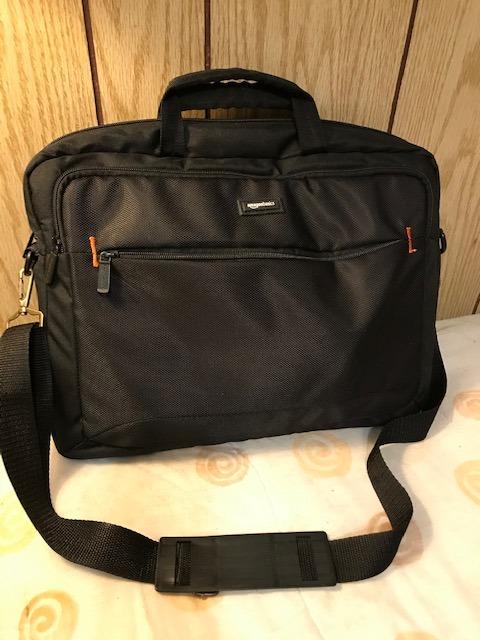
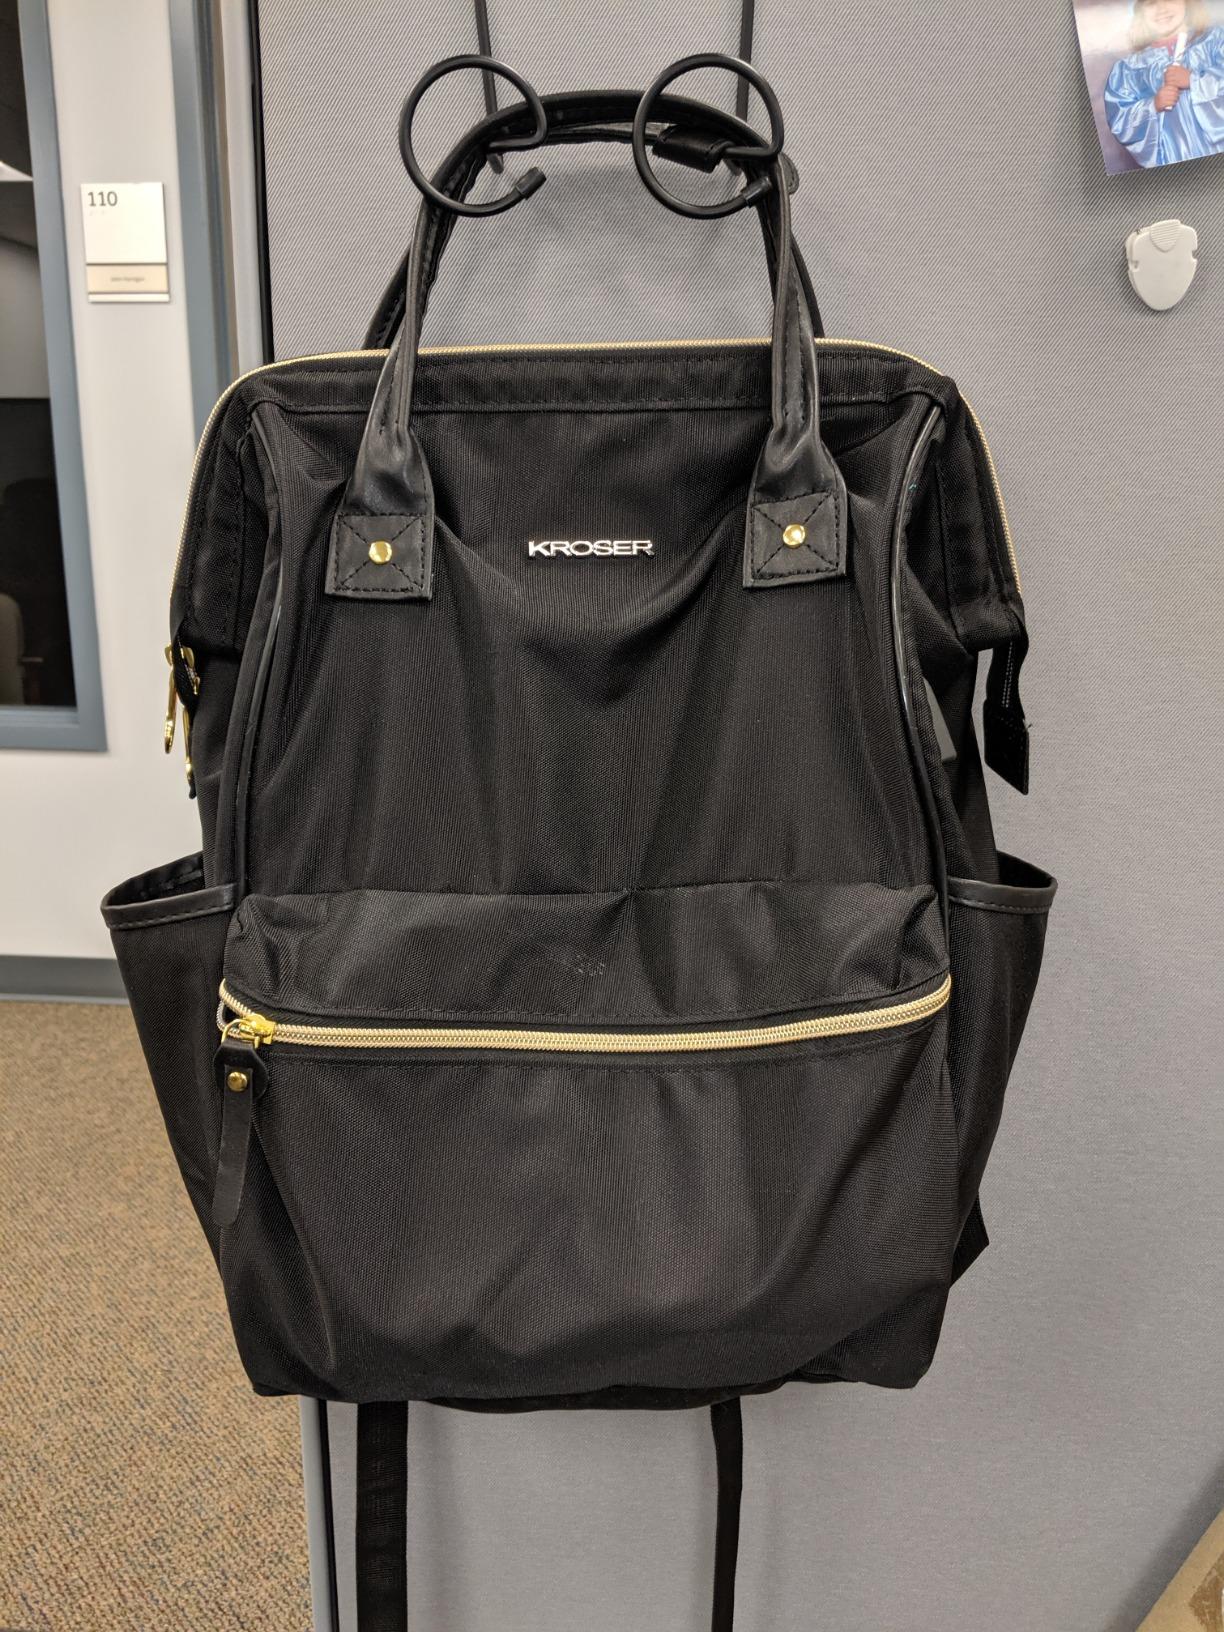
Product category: bag
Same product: no